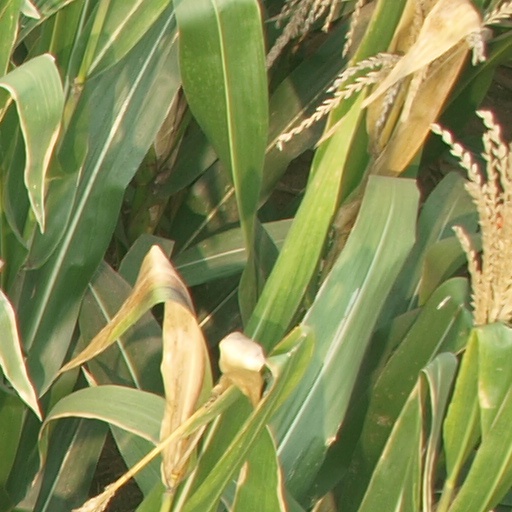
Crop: maize; corn